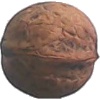
Label: Walnut 1